Arbhindu Saaraa

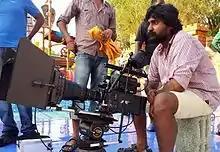
Arbhindu Saaraa at shooting spot

He was a former assistant of MS Prabhu and his debut film was "Aanmai Thavarael" directed by Kuzhanthai Velappan. It was followed by the critically acclaimed "Thanga Meenkal" by Ram. He received critical acclaim for his work in the film. IBN Live wrote, "The ... cinematography is top-notch. The aesthetically brilliant shots captured through the lens of cinematographer Arbhindu Saaraa are out of this world". Rediff wrote, "Cinematographer Arbhindu Saara has not only made memorable the breathtaking visuals of Wayanad, Cochin, Nagercoil and Achankoil, but has cleverly captured every joy and every tear of desperation of the characters". Behindwoods wrote, ""Thanga Meengal" is a visual treat ... with Arbhindu Saaraa capturing all the scenic locales in the movie well and particularly shining in those surreal night scenes. The DI, colouring and other post production work on the movie's visuals are splendid during these night scenes".